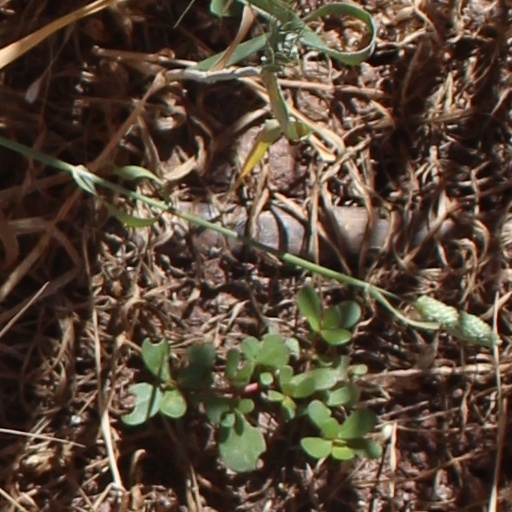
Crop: wheat